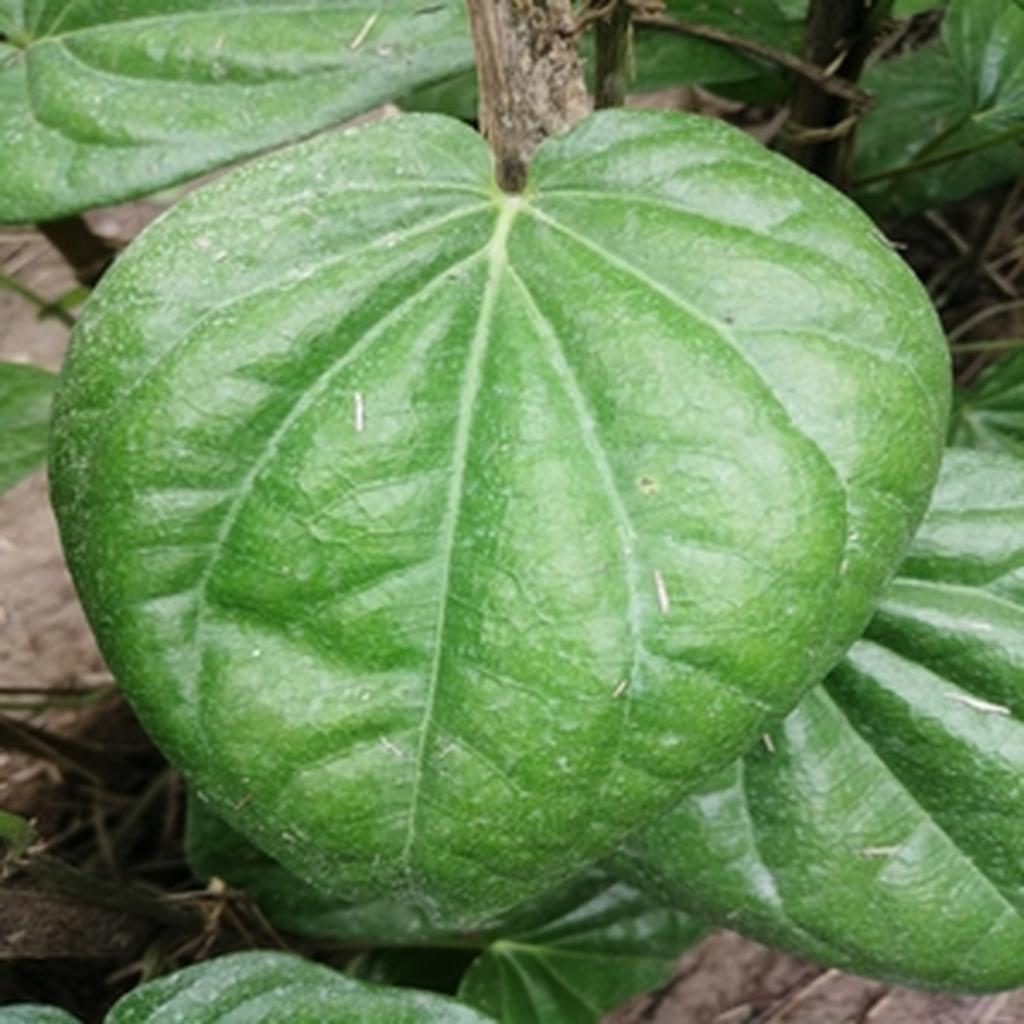
Label: Leaf_Spot